Longfellow School (Madison, Wisconsin)

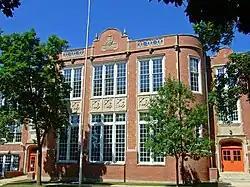

Longfellow School is a two-story grade school in the Greenbush neighborhood of Madison, Wisconsin, built in 1917 and expanded in 1924 and 1938. In 1996 it was listed on the National Register of Historic Places.